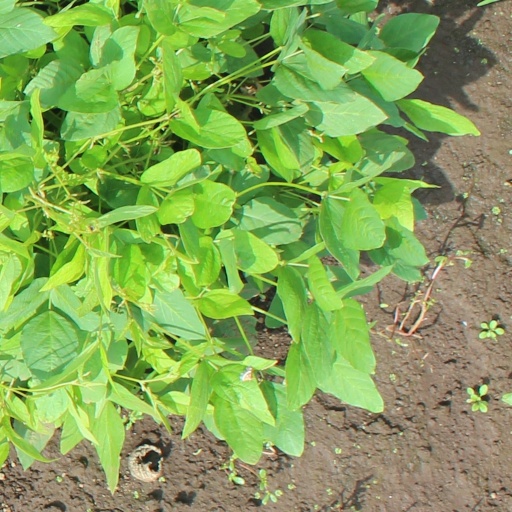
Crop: soybean